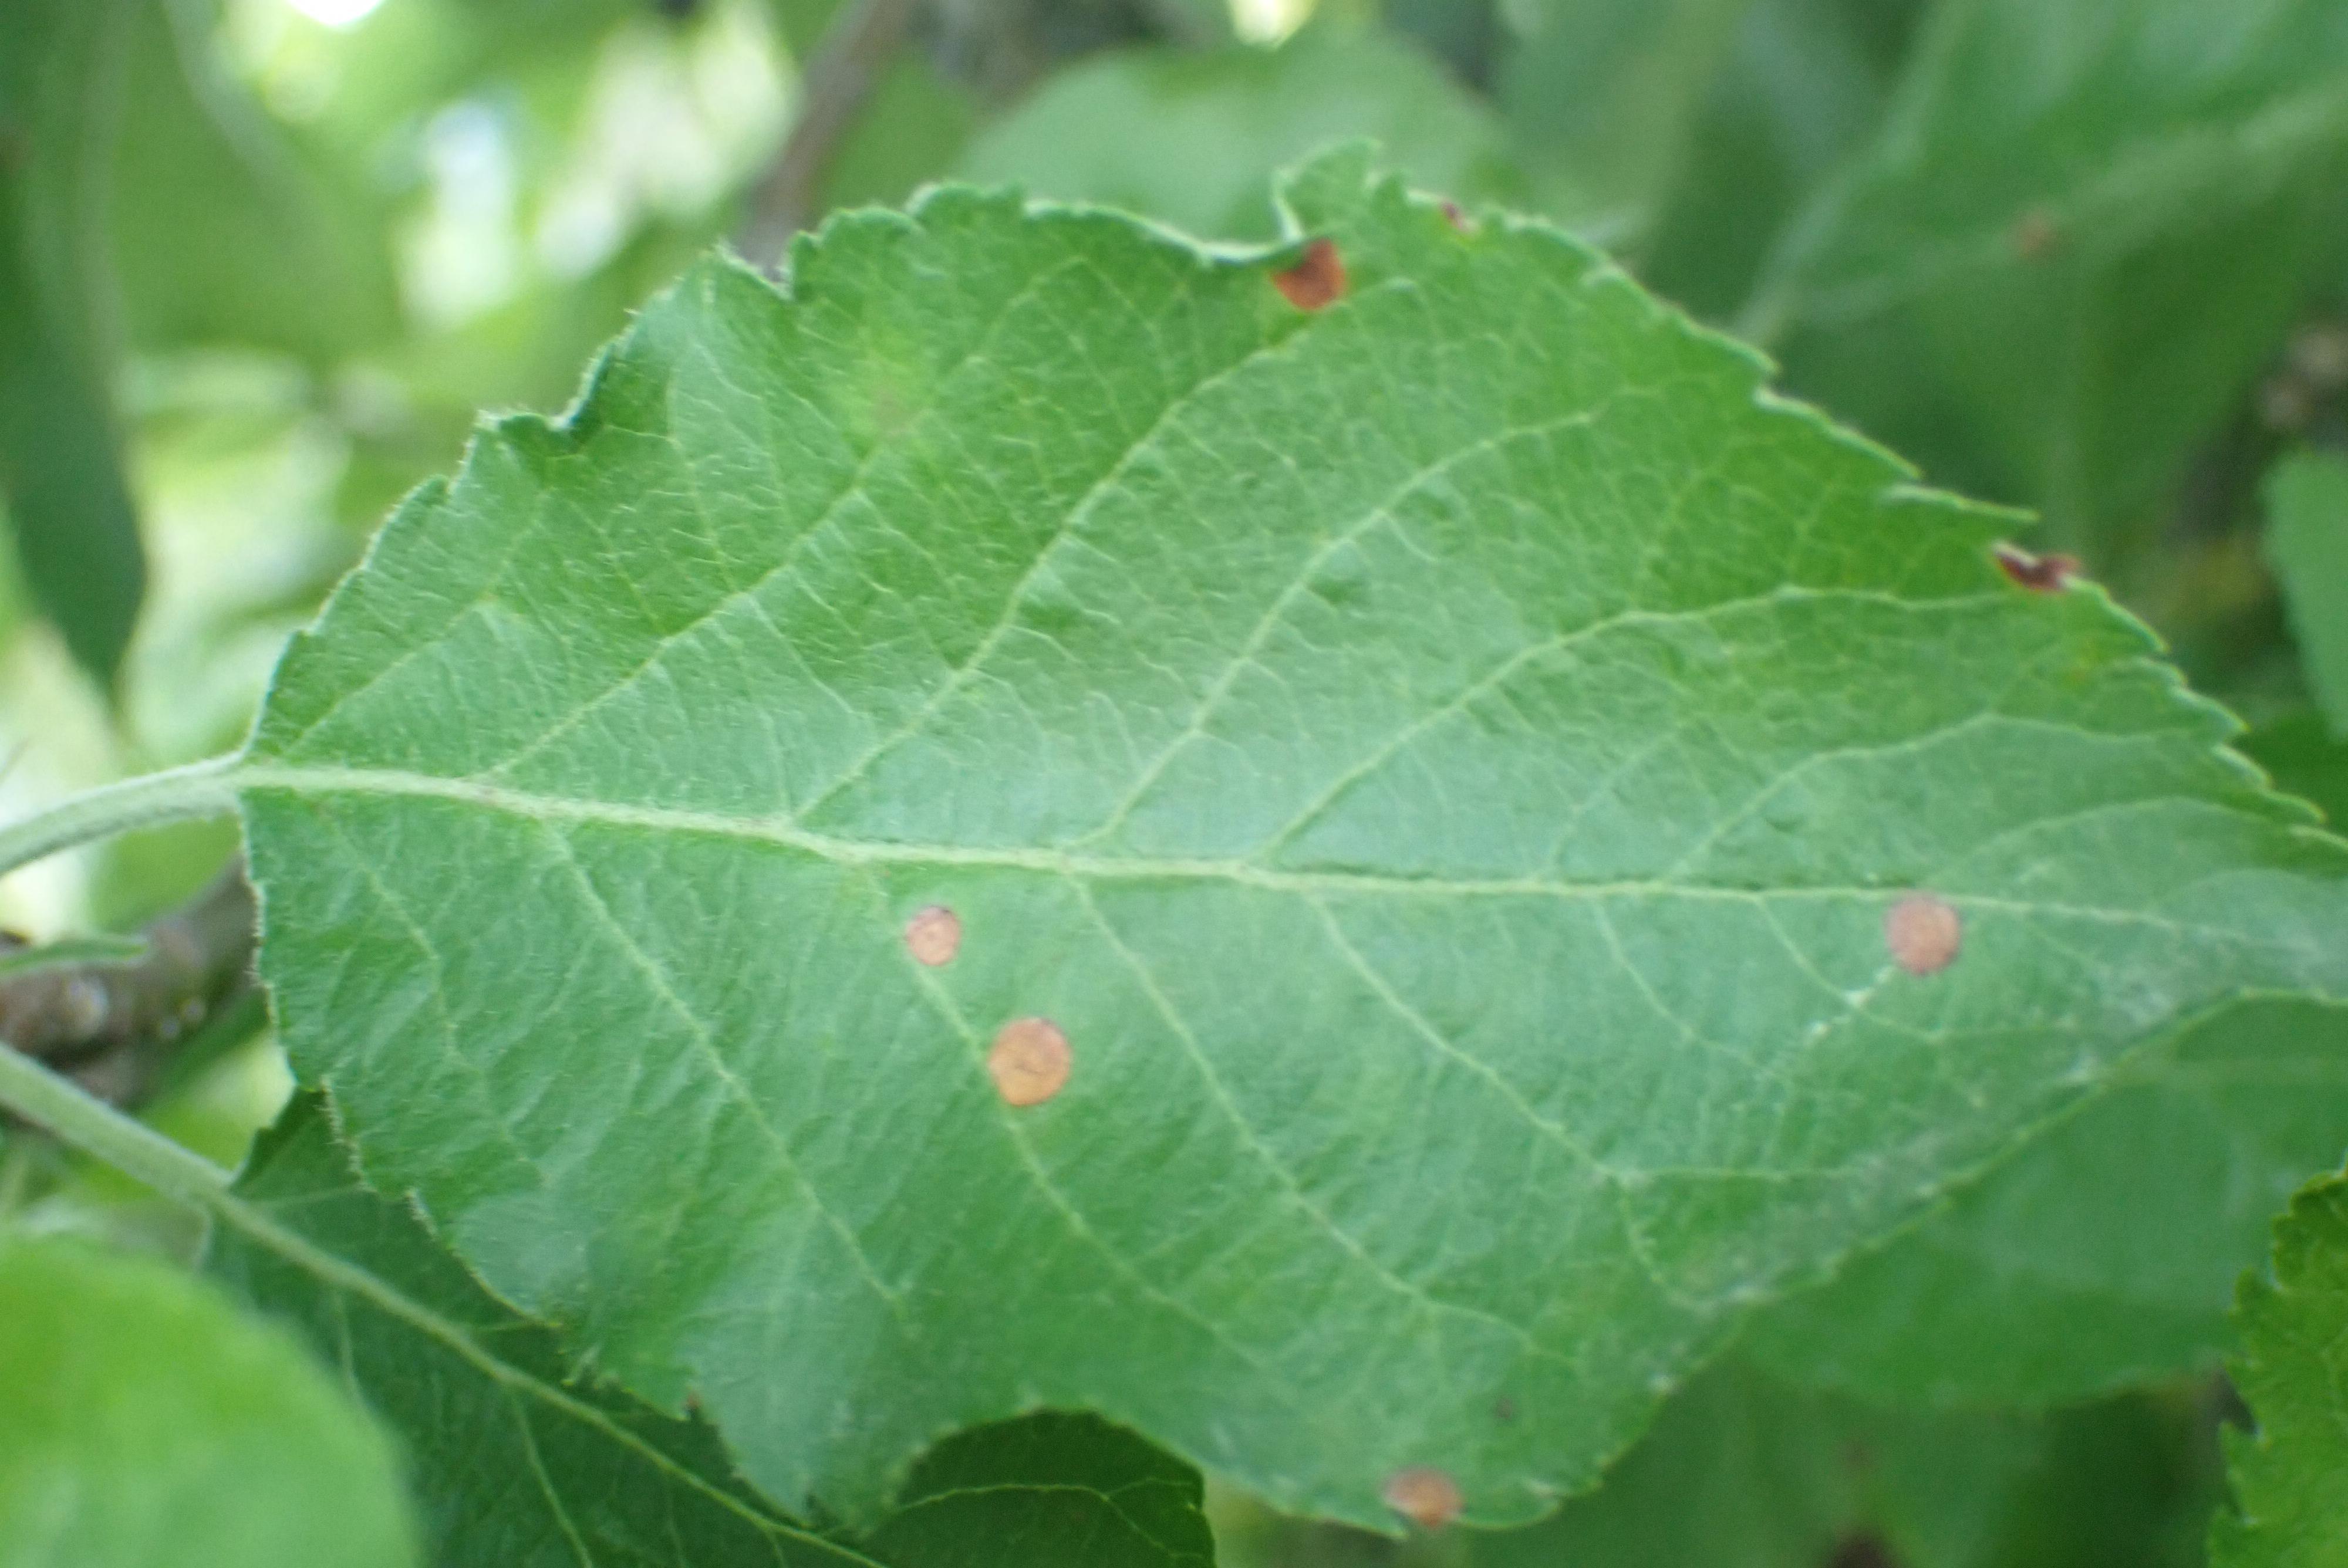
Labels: frog_eye_leaf_spot